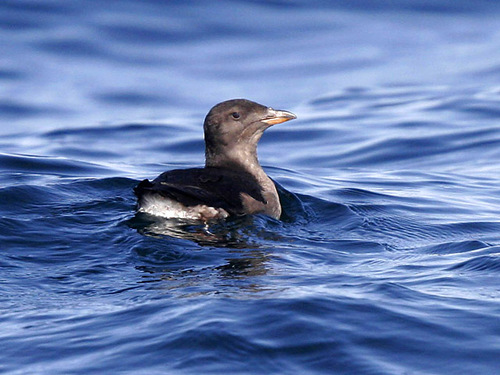
this black and grey bird has a short bill and swims in the water.
an auklet with orange beak is gray all over and has black wings.
a law swimming bird, with black wing feathers, a grey breast and face, and a short curved bill.
this bird has a grey crown, a small bill, and a long neck
this waterbird features a brown exterior and a pointed, stout beak.
this bird has wings that are black and has a bulky yellow beaka grey bird with a black back and a small white beak.
this bird has a short, rounded bill, and a dark brown head.
this bird is gray in color, with a multi colored beak.
this bird has a brown crown, brown primaries, and a brown throat.
Species: Rhinoceros Auklet